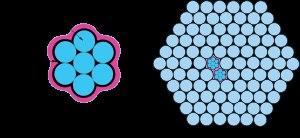
Le viaduc de Millau est un pont à haubans franchissant la vallée du Tarn, dans le département de l'Aveyron, en France. Portant l’autoroute A75, il assure la jonction entre le causse Rouge et le causse du Larzac en franchissant une brèche de 2 460 mètres de longueur et de 343 mètres de profondeur au point le plus haut, dans un panorama de grande qualité et avec des vents susceptibles de souffler à plus de 200 km/h.